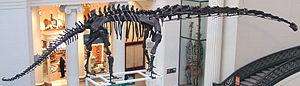
La formation de Dashanpu est une formation géologique chinoise d'âge Jurassique moyen, soit il y a entre 174,1 ± 1,0 et 163,5 ± 1,0 Ma. Cette formation est célèbre pour les fossiles qu'elle renferme et, en particulier, ses dinosaures.